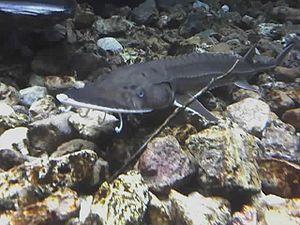
Scaphirhynchus albus, communément appelé Scaphirhynque blanc ou Esturgeon blanc, est une espèce menacée d'esturgeon du genre Scaphirhynchus. Elle est endémique du Missouri et du bas Mississippi. Cet esturgeon est très proche de l'Esturgeon scaphirhynque, mais est un peu plus gros, mesurant entre 70 et 150 cm de long pour 39 kg à l'âge adulte. Le Scaphirhynque blanc met 15 ans pour atteindre sa maturité, et peut vivre, même si cela reste exceptionnel, plus d'un siècle. C'est un membre de la famille des Acipenseridae qui est apparu au cours du Crétacé, il y a 70 millions d'années, et qui a très peu changé depuis. Cette espèce est considérée comme une relique de l'ère des dinosaures, et on se réfère parfois à lui comme l'« un des plus horribles poissons d'Amérique du Nord ».
Scaphirhynchus platorynchus, communément appelé Esturgeon scaphirhynque, est une espèce de poissons appartenant à l'ordre des Acipenseriformes. C'est la plus petite espèce d'esturgeon d'eau douce endémique d'Amérique du Nord. C'est aussi le plus abondant des esturgeons, et on le rencontre dans les bassins du Missouri et du Mississippi. C'est aussi le seul esturgeon pêché pour son commerce aux États-Unis.